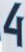
Number: 4